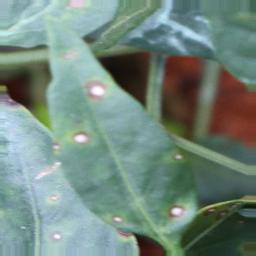
Label: cercospora